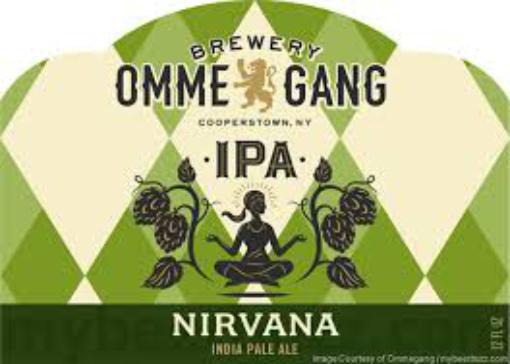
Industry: Food